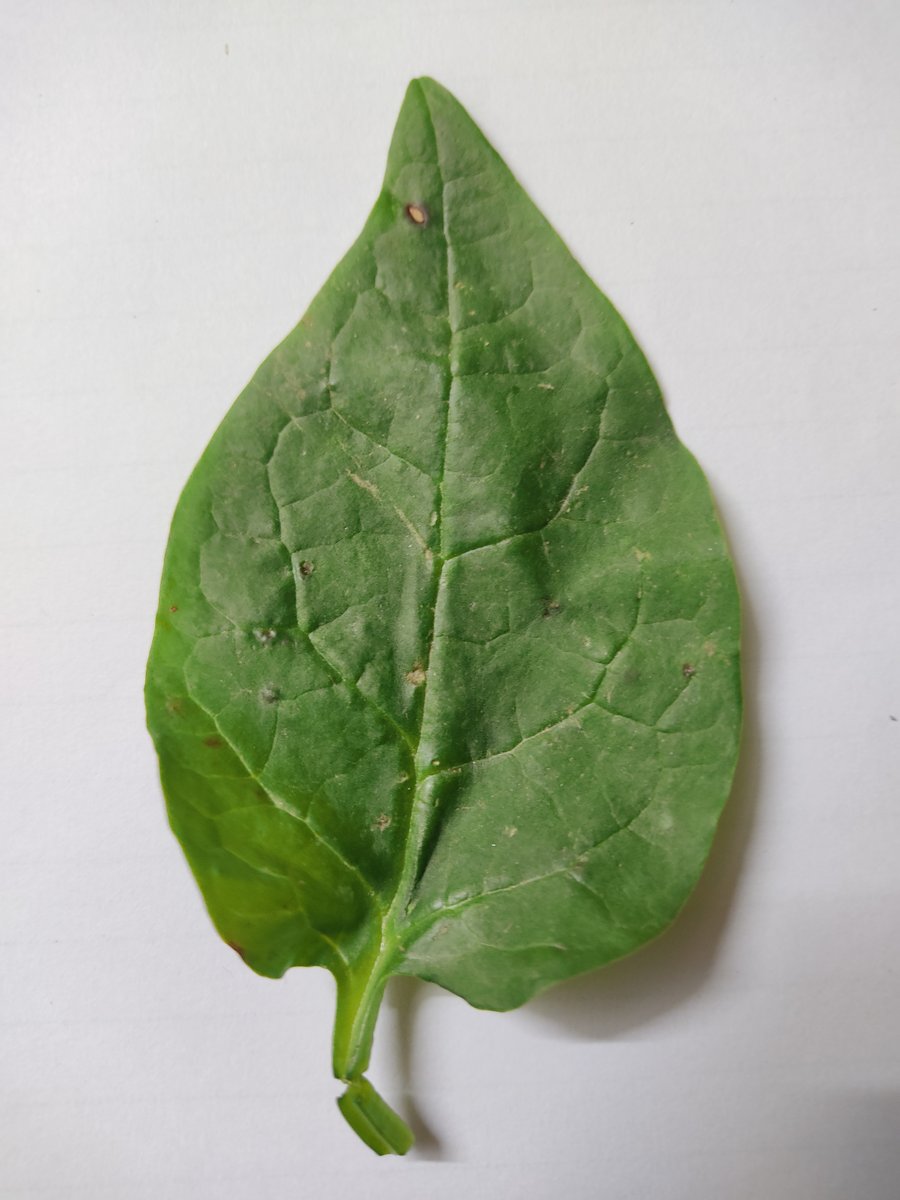
Label: Bacterial-Spot